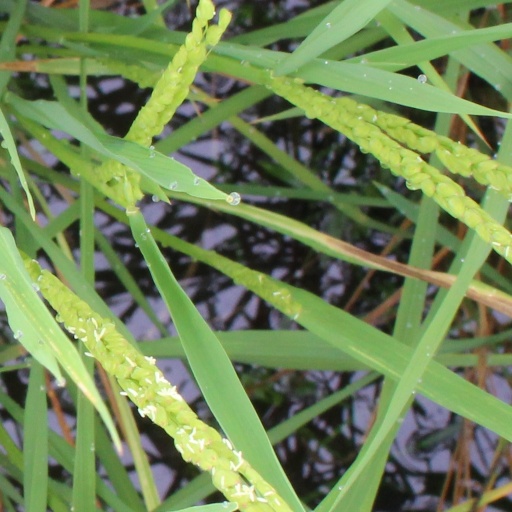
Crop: rice